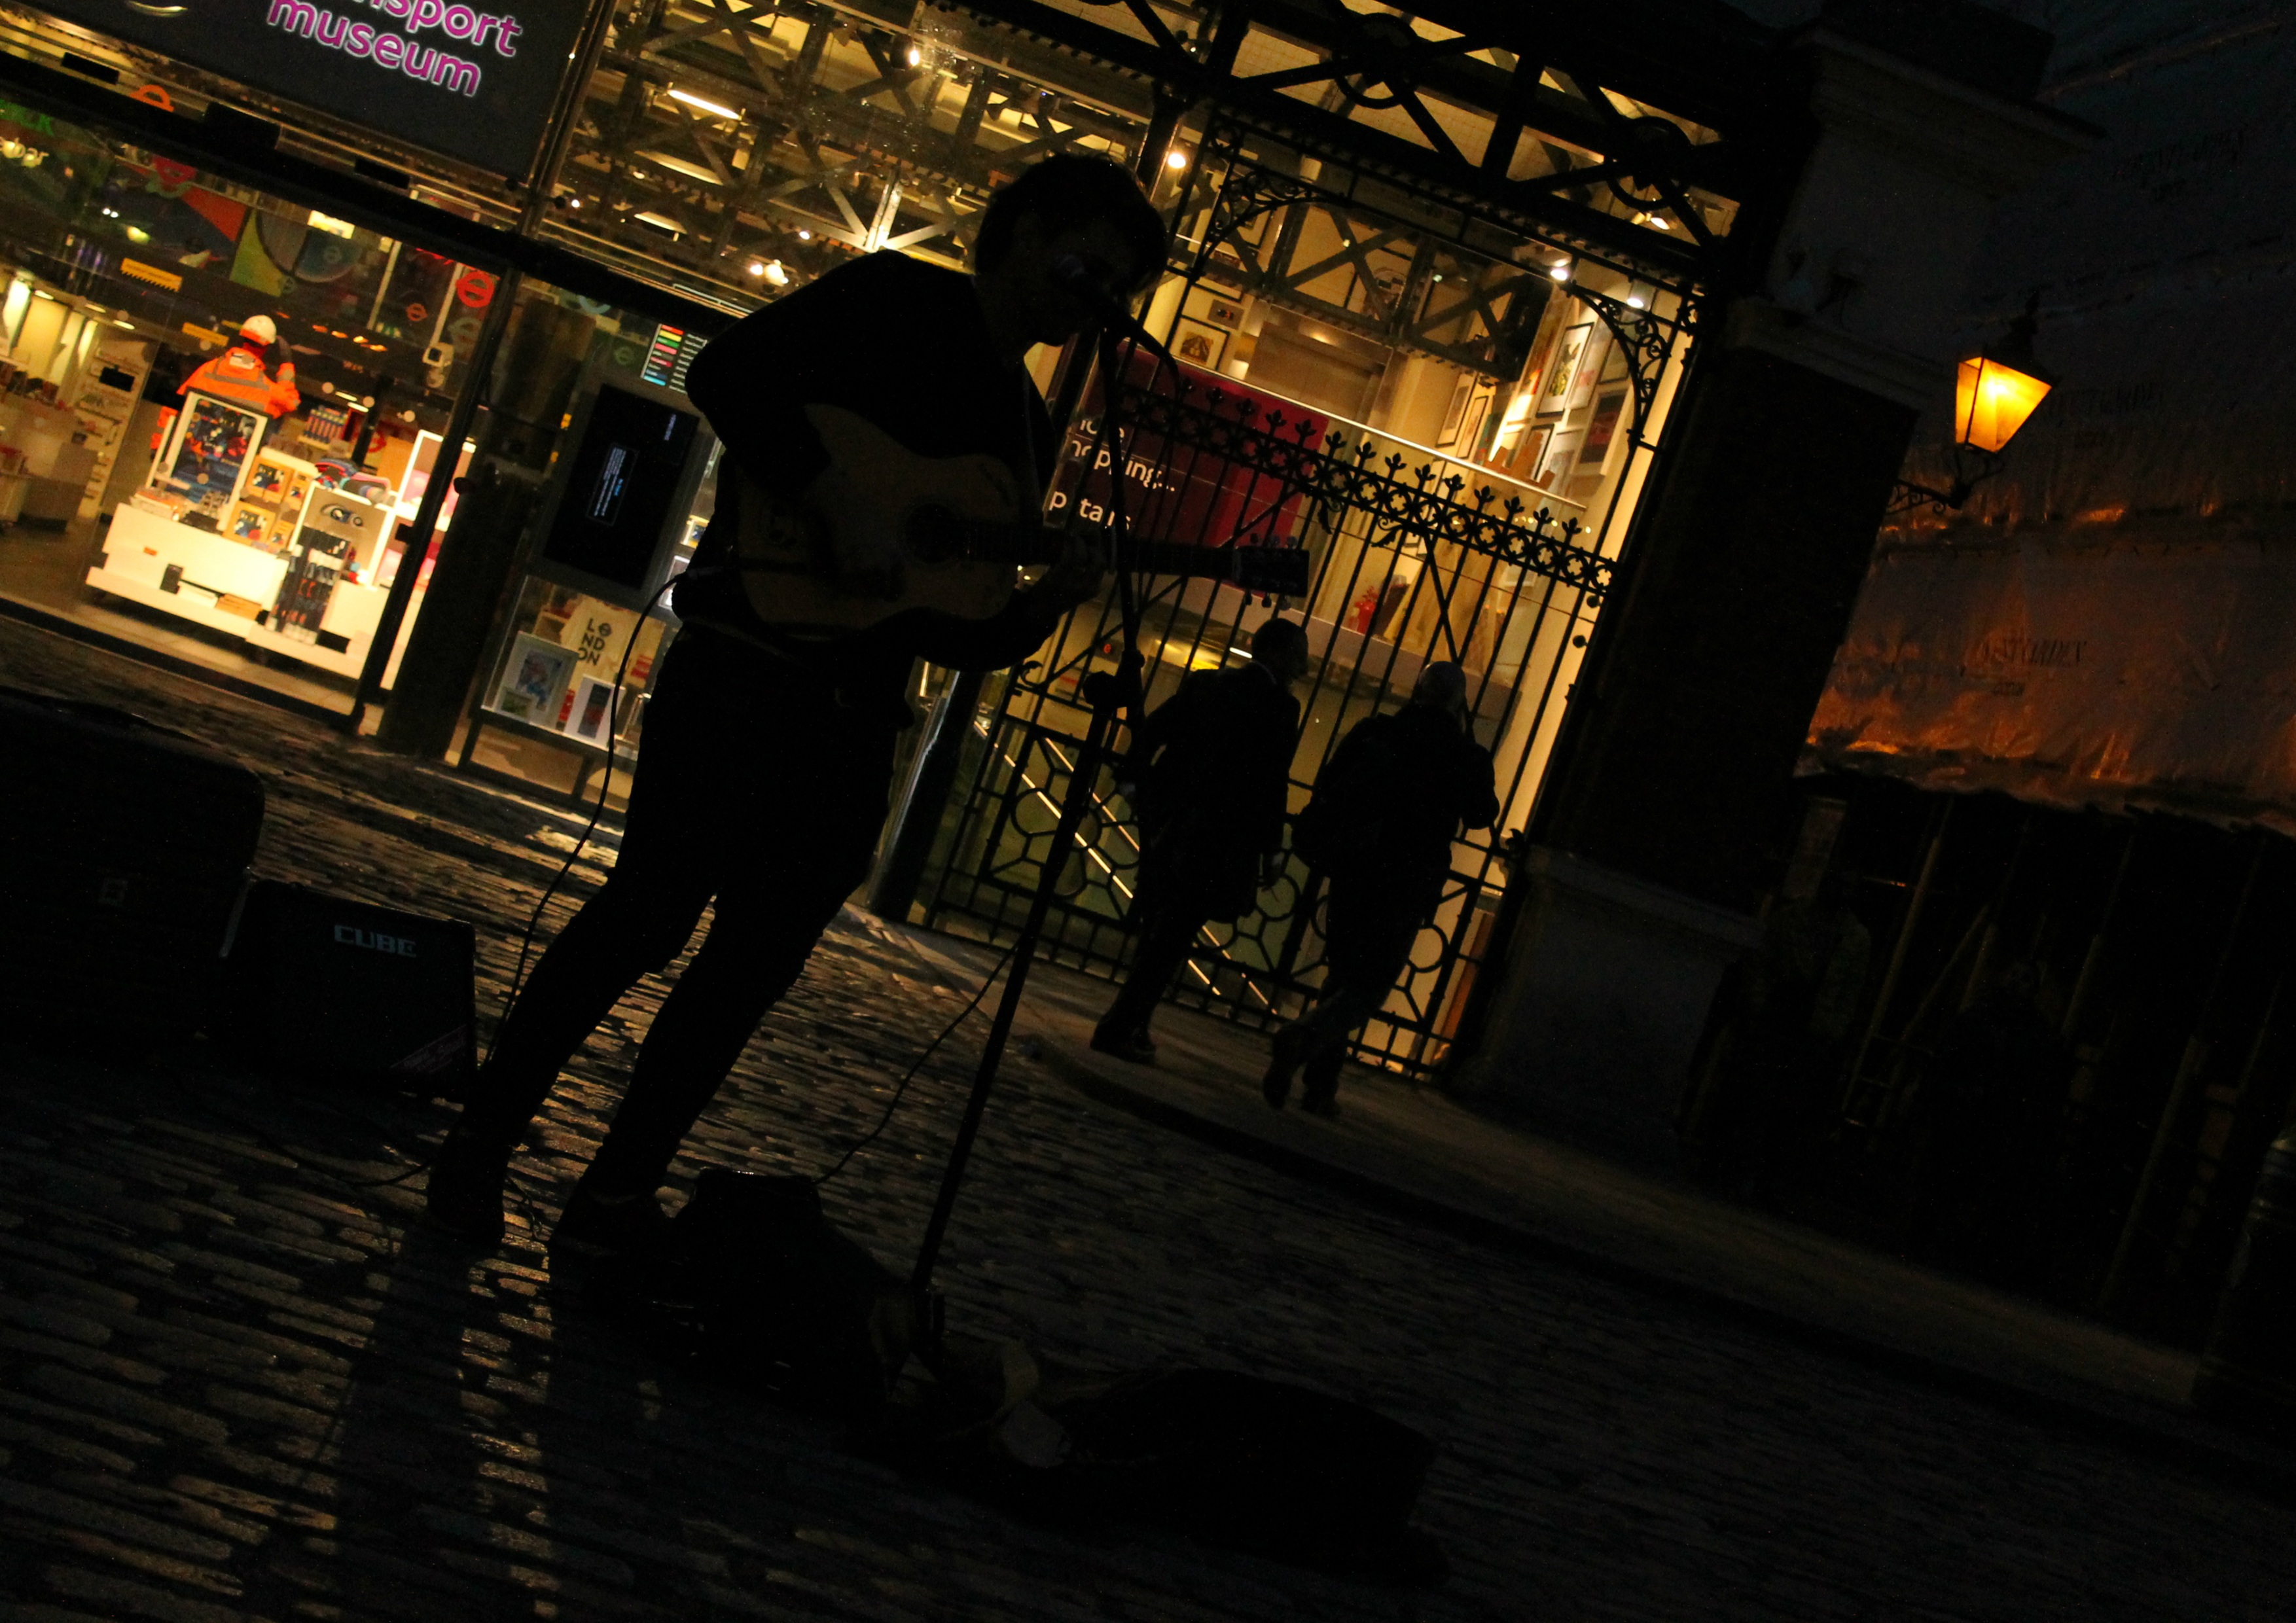
music, light, street, night, boy, dark, singer, evening, artist, darkness, street music